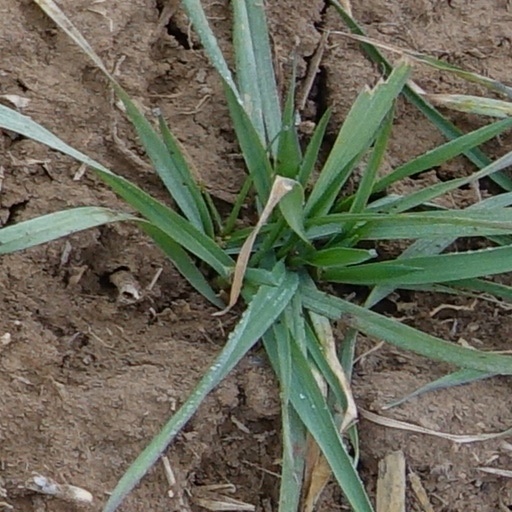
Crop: wheat